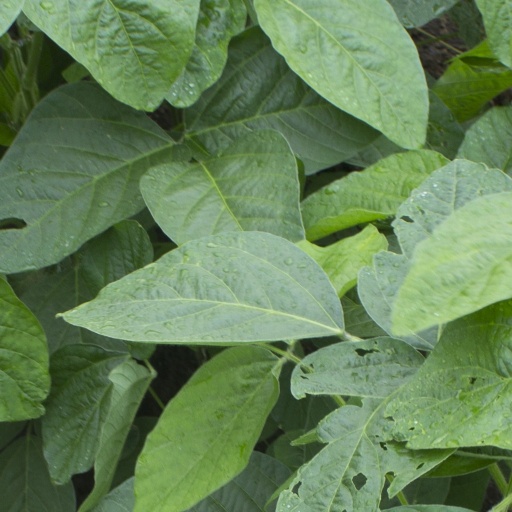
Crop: soybean